Anders Nelsson

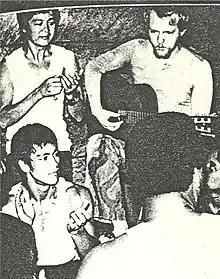
Bruce Lee and Anders Nelsson

in 1972. He got the part as a result of knowing Lee via his brother Robert Lee who was a fellow musician. He has appeared in countless Hong Kong-made TV dramas since then, for all the Hong Kong channels, CTV, RTHK, HK-TVB and RTV/ATV.